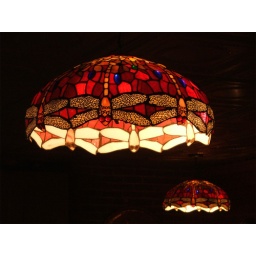
the little bar hidden in the back of the building